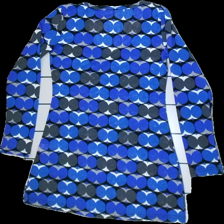
View: back
Type: Dress
Category: Ladies
Brand: Lindex
Colors: Multicolor, Blue, Grey, Black, White
Material: 100%polyester
Pattern: Geometric print
Cut: Tight, V-collar
Size: XS
Season: Spring
Price range: 50-100
Recommended usage: Reuse